John Fitzgibbons

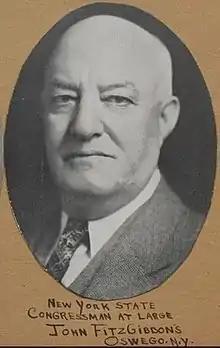
John Fitzgibbons, U.S. Congressman from New York

John Fitzgibbons (July 10, 1868 in Glenmore, Oneida County, New York – August 4, 1941 in Buffalo, Erie County, New York) was an American politician from New York. He served one term in the U.S. House of Representatives from 1933 to 1935.